2012 Giro d'Italia, Stage 1 to Stage 11

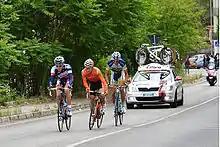
The day's breakaway approaching the town of Benevento, in the opening of the stage. Brian Bulgaç leads Pierre Cazaux and Martijn Keizer.

With no categorised climbs on the parcours, the stage – although undulating – was widely expected to be a battle between the sprinters in Frosinone, with the top two riders in the points classification, 's Mark Cavendish and 's Matthew Goss widely tipped for stage honours, with Mark Renshaw also looking to usurp his former team-mates for a first World Tour win. rider Brian Bulgaç made it into the breakaway for the second time in five stages, and was joined at the head of the race by Martijn Keizer of the team, and 's Pierre Cazaux. The breakaway trio's maximum advantage over the main field came around an hour into the stage, with the gap breaching the four-minute mark, but with none of the three riders in any contention to challenge overall leader Ryder Hesjedal, the teams of the general classification contenders allowed them to hang off the front. With on the front of the peloton, the advantage started to dwindle and with remaining in the stage, their lead was under a minute. Keizer left his two rivals behind and began a solo escape in the hope of staying clear of the peloton all the way to Frosinone.